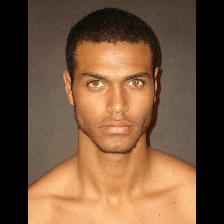
Label: Human